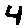
Label: 4